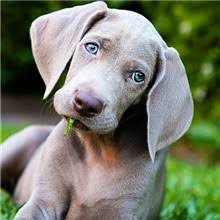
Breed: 235-n000096-Weimaraner